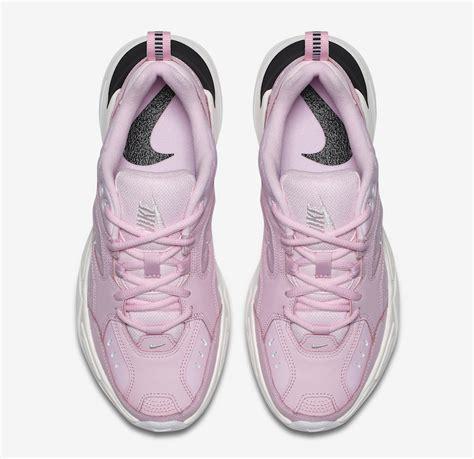
Brand: Nike
Model: M2K Tekno